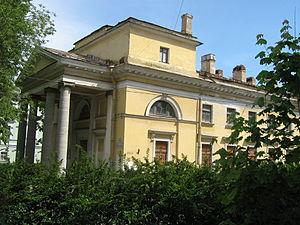
Saint-Pétersbourg. Kronstadt.